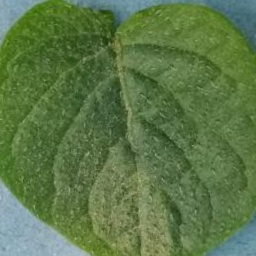
Etiqueta: Sana